OSS 117 Takes a Vacation

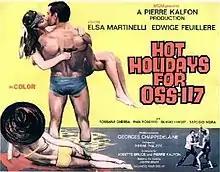
Original film poster

OSS 117 takes a vacation/Hot Holidays for OSS 117/OSS 117 prend des vacances is a French/Brazilian international co-production 1970 spy film directed by Pierre Kalfon who also co-wrote and co-produced the film. It starred Luc Merenda, Edwige Feuillère and Elsa Martinelli. The film is one of the OSS 117 series of films, and was based on the 1968 novel "Vacances Pour OSS 117" by Josette Bruce the widow of Jean Bruce who also co-wrote the film. The film was shot in Guarujá.